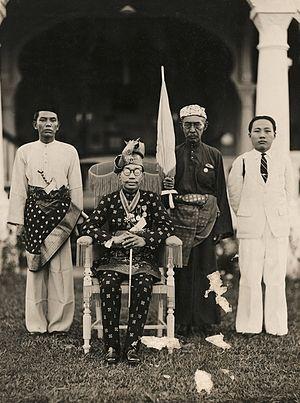
Ahmad Tajuddin, né le 22 août 1913 à Bandar Brunei et mort le 3 juin 1950 à Singapour, est le 27ᵉ sultan de Brunei. Il a régné du 11 septembre 1924 à sa mort.